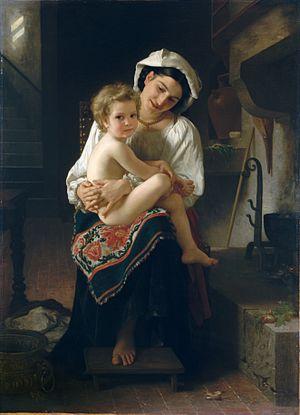
Une mère adolescente se dit d'une femme attendant ou ayant un enfant alors qu'elle n'a pas atteint la majorité. Le concept lui-même est flou, mais une appellation utilisée au Québec est « une jeune femme qui a donné naissance à un enfant et a choisi de l'élever avant d'avoir atteint l'âge de dix-huit ans. » Selon l'âge de la majorité civile, les définitions varient selon les pays.